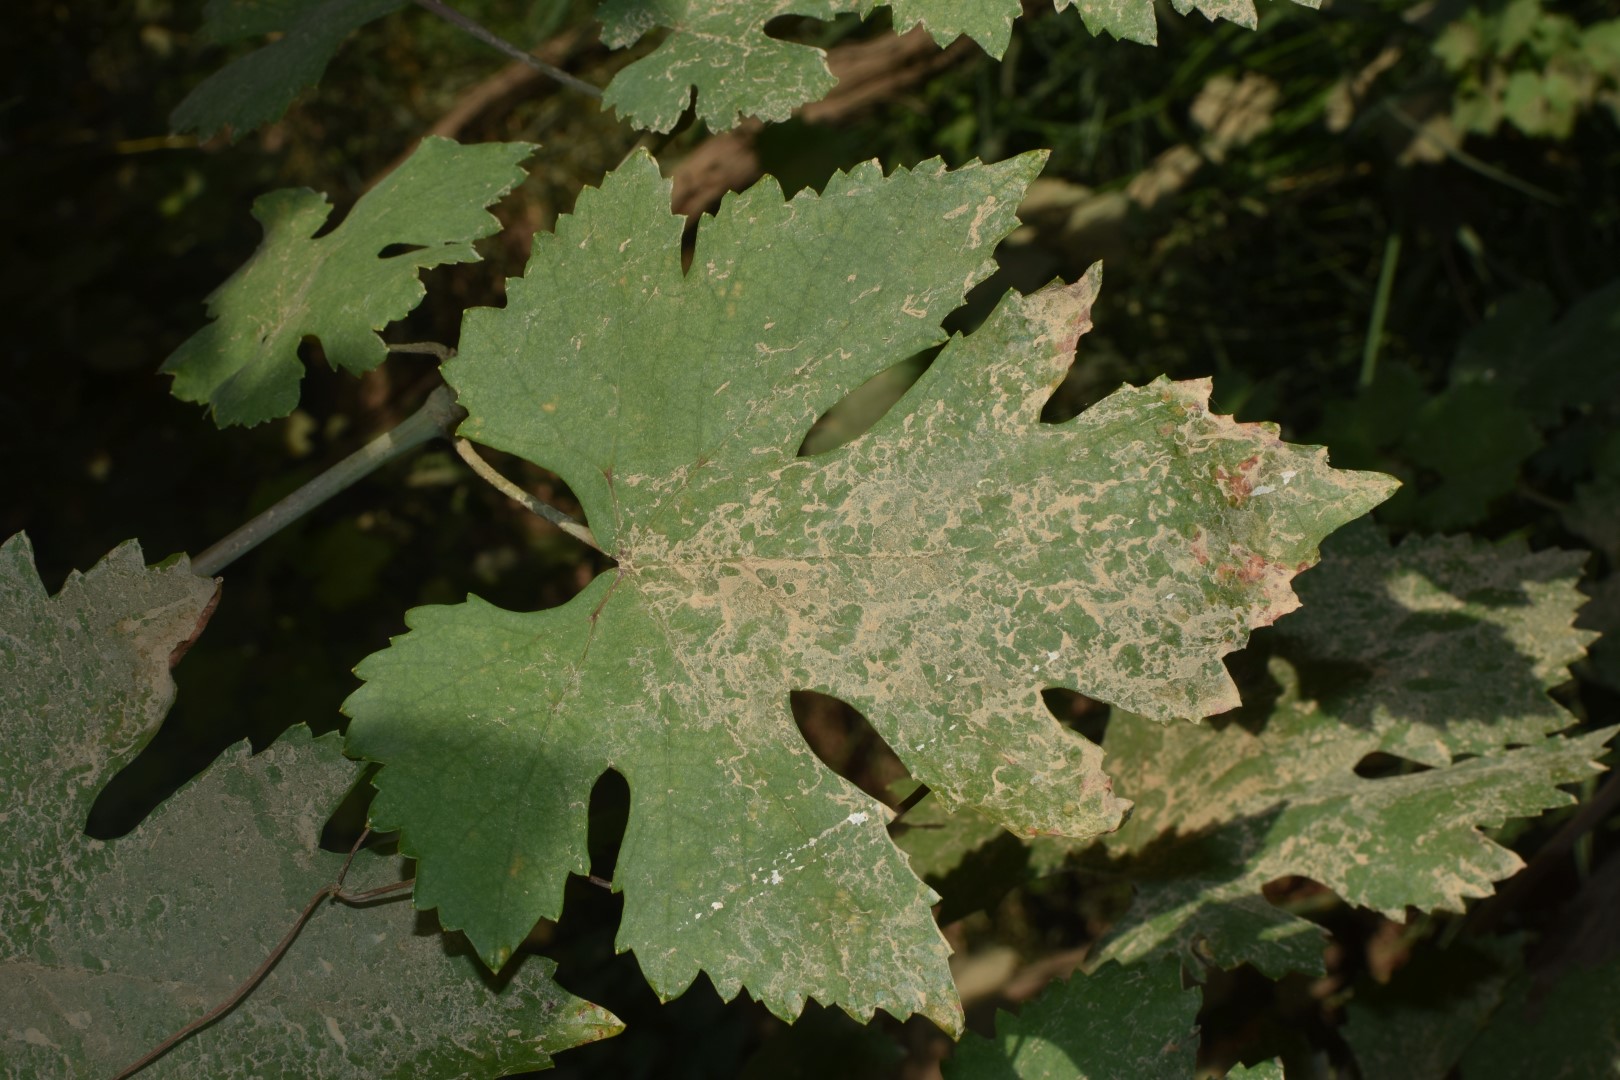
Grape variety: Deas Al-Annz